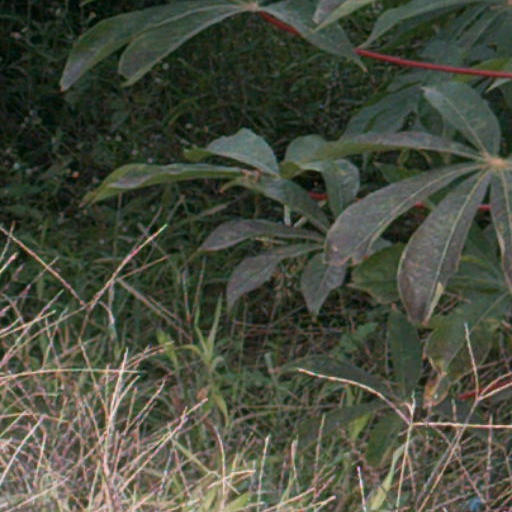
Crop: cassava